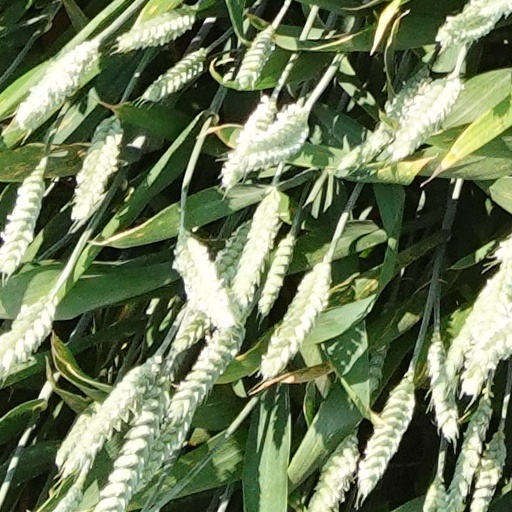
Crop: wheat